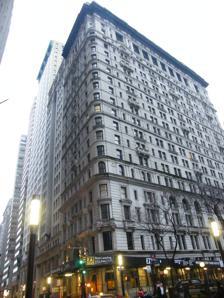
Building: Empire Building (Manhattan)
Country: United States of America
Year built: 1898
Residential building in Manhattan, New York Not to be confused with the Empire State Building . United States historic place Empire Building U.S. National Register of Historic Places U.S. Historic district Contributing property New York City Landmark No. 1933 The Empire Building in April 2009 Location 71 Broadway , Manhattan, New York Coordinates 40°42′26″N 74°00′47″W / 40.70722°N 74.01306°W / 40.70722; -74.01306 Built 1895–1898 Architect Kimball & Thompson Architectural style Classical Revival Part of Wall Street Historic District ( ID07000063 ) NRHP reference No. 83004643 NYCL No. 1933 Significant dates Designated NRHP August 28, 1998 Designated CP February 20, 2007 Designated NYCL June 25, 1996 The Empire Building is an office building and early skyscraper at 71 Broadway , on the corner of Rector Street , in the Financial District of Manhattan in New York City . It was designed by Kimball & Thompson in the Classical Revival style and built by Marc Eidlitz & Son from 1897 to 1898. The building consists of 21 stories above a full basement story facing Trinity Place at the back of the building and is 293 feet (89 m) tall. The Empire Building is a New York City designated landmark and is listed on the National Register of Historic Places (NRHP). It is also a contributing property to the Wall Street Historic District , a NRHP district created in 2007. The Empire Building's articulation consists of three horizontal sections similar to the components of a column —namely a base, shaft, and capital —and has a facade of gray granite at its base and white granite on the upper stories. It is one of the earliest skyscrapers built on pneumatic caissons and one of the oldest such buildings that remain standing. The building contains an interior steel frame structure with a curtain-walled facade. The top stories contain a loggia on the facade as well as a large metal cornice above the 20th floor. There are numerous band courses , balconies, and arched windows along the facade. The original Empire Building was a brownstone structure constructed in 1859. Though the politician and real estate developer Orlando B. Potter had acquired the brownstone in 1884, he died prior to the current building's construction. The present Empire Building was ultimately developed by his children as a 20-story structure. The Empire Building was the home of United States Steel Corporation from the company's 1901 founding to 1976, and U.S. Steel owned the building between 1919 and 1973. The Empire Building's 21st floor was constructed between 1928 and 1930 to designs by John C. Westervelt. The building was converted to apartments in 1997. Site The plot measures 78 feet (24 m) along Broadway , 223 feet (68 m) along Rector Street, and 50 feet (15 m) on Trinity Place with a footprint of approximately 14,000 square feet (1,300 m 2 ). Because of modifications made to the building after its completion, some portions of the Broadway entrance cross over the lot line . The previous building on the site, a six-story brownstone structure, measured 82.6 feet (25.2 m) along Broadway, 223 feet (68 m) along Rector Street, and 52 feet (16 m) on Trinity Place. Along Rector Street, it is adjacent to the churchyard of Trinity Church , providing a dramatic backdrop for the church and ensuring open views for the building. To the south is 65 Broadway , the former headquarters of the American Express company. There are entrances to New York City Subway stations right outside both of the Empire Building's principal facades: two stairs to the Wall Street station ( 4 and ​ 5 trains) are located to either side of the building's main entrance, while an entrance to the Rector Street station ( N , ​ R , and ​ W trains) is located on Trinity Place just outside the building entrance there. Architecture The Empire Building was designed by the partnership of Kimball & Thompson , composed of Francis H. Kimball and George Kramer Thompson , in the Classical Revival style. It was built by Marc Eidlitz & Son , with Charles Sooysmith as foundation engineer. Though the building faces Broadway, with its main entrance on 71 Broadway, it also has entrances at 51-53 Trinity Place. The Empire Building has also been historically known as the U.S. Steel Company Building or O.B. Potter Trust Building , reflecting its past ownership. As designed, the Empire Building was 20 stories, excluding the full basement on Trinity Place, but this was later expanded to 21 stories plus the basement. The total height of the building is 293 feet (89 m). The facade rises straight from street level and fills the entire lot except for two light courts on the south end of the lot. The offices were arranged so that they faced north toward Trinity Church, while utility rooms and elevators are located on the southern portion of the building. Facade The facades of the Empire Building are arranged in three sections, consisting of a four-story "base", a "shaft", and a four-story " capital " on top, similar to the components of a column . This was a common setup for facades of buildings that were being erected in the late 19th and early 20th centuries. The original design called for architectural terracotta sheathing, but the Potter family, which developed the Empire Building, switched to granite because they felt the material was "more suitable". Base The base is four stories of polished gray granite. Due to the difference in elevation between the front and the back of the building, the site slopes down from Broadway to Trinity Place, and there is a full-height storefront in the basement on Trinity Place. Main entrance arch The main entrance on Broadway is based on a triumphal arch , with a main archway that contains three pairs of steel doors, and two smaller flanking ones that lead to first floor stores. The triumphal arch is flanked by two pairs of granite columns, topped by eagles on globes. The entrance originally consisted of three pairs of doors, leading to a portico with a barrel vault ; it was modified by Walker & Gillette in 1937–1938 in the Art Deco style. The remodeled entrance has a stainless-steel transom band directly atop the doors with the stainless-steel text "71 Broadway 71", as well as a round-arched stainless-steel spandrel panel at the top of the arch, with the number "71" in stainless steel. Staircases to the Wall Street subway station flank the arches at the main entrance. On the corner of Broadway and Rector Street, there is a chamfer that used to have an entrance at the first floor. Along Rector Street, the facade of the base is divided into three parts, and the full basement has storefronts. An entrance arch was located in the middle of the facade. On the third and fourth floors of the Rector Street facade, there is an arcade with Ionic -style vertical pilasters . The full basement facing Trinity Place has a storefront under the northernmost two bays. A recessed entrance designed by Walker & Gillette was installed in the southern two bays in 1937–1938. At the first story, there was formerly an entrance to the Sixth Avenue elevated, which was closed in 1938 and replaced by a steel surround designed by Walker & Gillette. Other stories The shaft is twelve stories of a white rusticated granite. The lowest section of the shaft is the 5th floor, which is designed as a transition between the base and the upper floors. The rest of the shaft's facade is composed of band courses that stretch horizontally across the facade on several floors. The facade of the 9th and 13th floors is composed of vertical pilasters rather than rusticated granite, and has arched windows instead of the rectangular windows seen on the other stories. The 7th, 11th, and 15th floors have balconies, while the 5th, 8th, and 12th floors have balconies . There is a cornice above the 16th floor. The capital is four stories tall with loggias and a metal cornice above the 20th floor. The loggias, located on the 18th and 19th floors, are composed of Corinthian paired columns that form a colonnade . There are also ornamental panels. The 21st story was added in 1928–1930. Atop the south side of the 21st floor is a small terracotta tower that holds the machine rooms for the elevators. Features Original postcard, 1897, Empire Building Contractor Charles Sooysmith designed the foundation, which was a mix of grillage and 23 pneumatic concrete caissons that went 23 feet (7.0 m) down to bedrock . The foundation covered about half of the lot area. The caissons were intended to reduce disruption to other buildings during the excavation process. Sooysmith was among the first builders to use pneumatic caissons for foundations, having used them in other projects such as the Manhattan Life Insurance Building across Broadway (later demolished) and the American Surety Building two blocks south. The latter was the first steel-framed skyscraper built on pneumatic caissons, as well as one of the earliest steel-framed buildings over ten stories, and the Empire Building had been modeled after it. The narrowness of the lot resulted in the inclusion of an extensive system of steel skeleton framing and bracing. The foundations were nonetheless designed to accommodate a future expansion of the building. The total floor area is 300,000 square feet (28,000 m 2 ). Due to the irregular shape of the lot area, none of the sides are equal or parallel to each other. Since being converted to a residential building in 1997, the Empire Building has included 238 apartments, which contain between 537 to 1,142 square feet (49.9 to 106.1 m 2 ) of space. The residential units include studio apartments as well as one- and two-bedroom apartments. Though the interior has been extensively remodeled, the Empire Building still contains one of its original staircases on the western side. The staircase has an iron railing, which contains decorative motifs featuring dolphins and Neptune 's scepter, as well as marble treads. The building was originally equipped with 10 hydraulic elevators manufactured by Otis Worldwide , which were grouped in two banks of five. Of these, nine elevators were for passenger service and one was a freight elevator that could carry loads of up to 8,000 pounds (3,600 kg). Each of the shafts was enclosed in masonry. The bottom 50 feet (15 m) of each elevator shaft narrowed slightly to create a protective "air cushion", which used air pressure to slow down elevator cabs if they were to fall. These safety features were included because of a series of elevator accidents that had taken place at nearby 150 Nassau Street . An elevator cab with eggs and light bulbs was experimentally dropped from the top of the shaft on July 18, 1898; despite having fallen past the third floor at 82 miles per hour (132 km/h), the eggs and light bulbs were found to have been undamaged. History A 1903 postcard of the Empire Building Context The first recorded owner of the site was the Trinity Church and German Lutheran Church , though the German Lutheran Church only occupied a part of the plot. There was an inn at Rector Street and Broadway in the late 18th century. The plot was sold to Grace Church in 1808 or 1809, and a church was built on the site. In 1837, Grace Church sold the land, and eight years later, merchant Michael Simpson bought the plot. A six-story brownstone office building at 71 Broadway was built in 1859, and was part of a group of many low-rise residential and commercial buildings erected on the lower section of Broadway. The brownstone became known as the Empire Building or Arcade Building. The latter name was given because there was a public arcade extending adjacent to the building, connecting Broadway to the  former Sixth Avenue elevated 's Rector Street station . By the late 19th century, it had become valuable: in April 1884, an English syndicate offered $1.25 million to the building's then-owners S. T. Meyer & Son, an offer that was refused. Politician and developer Orlando B. Potter ultimately purchased the building the same year. The brownstone was bombed in 1891 as part of an extortion attempt directed toward politician Russell Sage , killing four people including the bomber. Prior to the explosion, a building tenant had written a letter to the New York City Department of Buildings ' commissioner, claiming that the building sometimes "vibrated violently" and was unsafe. The bombing was subsequently reclassified as an assassination attempt. Sage moved to 31 Nassau Street afterward. Construction After Potter died suddenly in 1894, his belongings passed to his family, and Potter's children assumed his estate . Potter's children then commissioned the current Empire Building. Francis Kimball had designed several of Potter's buildings. Kimball and Thompson filed plans for a limestone, brick, and terracotta building with the Department of Buildings in December 1895, and a permit to build was issued at the end of that month. At the time of the plans, the tallest building in Manhattan was the 16-story Manhattan Life Building, and developers did not believe any taller building could be constructed so rapidly. Potter's daughter Blanche said that she and her siblings had wanted to "replac[e] the old structure with a building of which we might always be proud". During 1896, the caisson foundations were sunk at a depth of 50 feet (15 m). Construction on the above-ground structure started on June 1, 1897. During the excavation, a cornerstone from the old Grace Church was found at the building site, as well as bones and numerous tombstones. The arcade from the old building was kept within the new building. The facade was completed on April 19, 1898, with the first tenants moving to the new building shortly afterward. At the time of the Empire Building's completion, it was one of the tallest buildings in New York City by floor count. It was among the first of several high-rise buildings that were erected on the southernmost section of Broadway starting in the late 1890s as well as one of the city's oldest steel-frame skyscrapers on pneumatic caissons. Usage Early and mid-20th century By 1900, the Empire Building had over 3,000 employees. One of the earliest tenants at the Empire Building was the U.S. Steel Corporation , which was founded in the building in 1901. Kimball & Thompson also took offices in the Empire Building. In 1903, Kimball considered a proposal to add five stories to the Empire Building, bringing its height to 25 stories and 350 feet (110 m), and making it the city's second-tallest building after the Park Row Building . The proposal was not undertaken. By 1908, the Empire Building had some of the most desirable office spaces in the city, with space renting at rates of $3 per square foot ($32/m 2 ), equivalent to $102 per square foot ($1,100/m 2 ) in 2023. A direct entrance from the building to the Wall Street station was not provided in the original construction, but such an entrance was built in 1910. On April 23, 1919, the U.S. Steel Corporation bought the building from the Potter trust for approximately $5 million in cash. At the time, the sale was reported to be one of the largest transactions ever conducted for a private property in New York City. The purchase was of interest to real-estate developers and to other steel companies, since it signified that "the steel centre of the world had been once and for all permanently established in New York", according to The New York Times . Blanche Potter later recalled that the sale took place at a time when the Potter family had experienced "financial worry", and U.S. Steel's purchase relieved them of such constraints. The back entrance, rebuilt in 1937–1938 John C. Westervelt designed an addition to the building between 1928 and 1930. The original parapet at the top of the building was removed, and the 21st story and terracotta elevator room were built above a new steel parapet. In 1937, Walker & Gillette filed plans for major modifications to the Empire Building, which would cost $350,000. The main entrance on Broadway and the Trinity Place entrance was refashioned in an Art Deco style, and the connection to the Sixth Avenue elevated's Rector Street station was removed, as part of the project. The facade of the base was also redesigned, and the shops in the Empire Building's arcade were removed. The renovation was completed in 1938. Late 20th century to present U.S. Steel sold the building in 1973. The Empire Building remained U.S. Steel's headquarters until 1976, and the company remained in the building until the mid-1980s. Subsequently, Broadway West Street Associates took ownership of the building in 1984. One of the later commercial tenants at the Empire Building was advertising agency AFGL International Inc., which moved out during 1994. The Empire Building was converted to 237 apartments in 1997 by World-Wide Group of Manhattan, which had purchased the foreclosed property for approximately $10 million. At the time, some 30 tenants occupied 70,000 square feet (6,500 m 2 ) in the building. The renovation cost $40 million and was designed by Schuman Lichtenstein Claman & Efron. The residential units were quickly occupied: One of the residents of 71 Broadway was the politician and economist Dominique Strauss-Kahn , who was placed under house arrest in the building in 2011 during the criminal lawsuit filed against him, after another apartment building on the Upper East Side declined to host him. During Strauss-Kahn's house arrest, the Empire Building received extensive attention from the media and from passersby on Broadway, and it was dubbed "a new tourist hot spot". Critical reception and landmark status Architectural critic Montgomery Schuyler said that the Empire Building was "one of the best [...] commercial buildings" to be built in New York City to date, and that its value was "immensely enhanced by the open space opposite" which was occupied by the Trinity churchyard. According to Schuyler, the building's value was increased by the fact that the entirety of the Rector Street facade could be seen because of the churchyard's presence. Architectural writer Sarah Bradford Landau stated that the Empire Building "possesses a quite dignity and an assured elegance", unlike Kimball's earlier Manhattan Life Building. Not all critics viewed the Empire Building positively. Eliot Gregory stated in 1899, without mentioning the building by name, that the Empire Building contained a "grotesque resemblance to a waffle iron", which gave it "the impression of instability". The Empire Building was designated a New York City landmark in 1996. It was also added to the National Register of Historic Places (NRHP) in 1998. In 2007, it was designated as a contributing property to the Wall Street Historic District , a NRHP district. See also List of buildings and structures on Broadway in Manhattan List of New York City Designated Landmarks in Manhattan below 14th Street References Notes